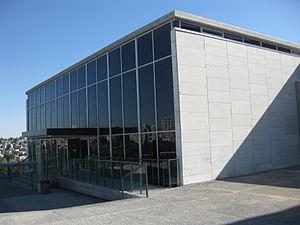
Aline Gagnaire née à Paris le 11 septembre 1911 et morte dans la même ville le 11 février 1997 est une artiste peintre et graveuse surréaliste française.